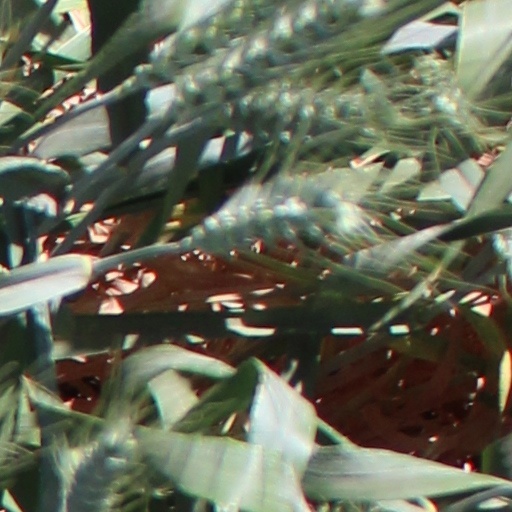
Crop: wheat